COVID-19 pandemic

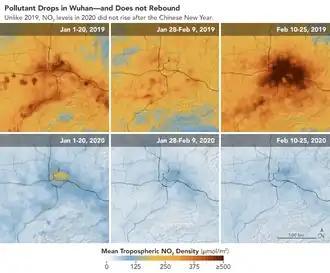
Images from the NASA Earth Observatory show a stark drop in pollution in Wuhan, when comparing NO levels in early 2019 (top) and early 2020 (bottom).

The pandemic shook the world's economy, with especially severe economic damage in the United States, Europe and Latin America. A consensus report by American intelligence agencies in April 2021 concluded, "Efforts to contain and manage the virus have reinforced nationalist trends globally, as some states turned inward to protect their citizens and sometimes cast blame on marginalised groups". COVID-19 inflamed partisanship and polarisation around the world as bitter arguments exploded over how to respond. International trade was disrupted amid the formation of no-entry enclaves.